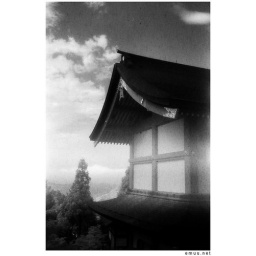
kanto mountains in IR black and white